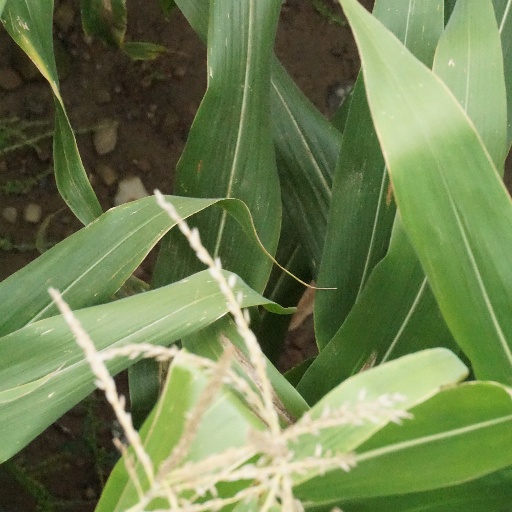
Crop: maize; corn